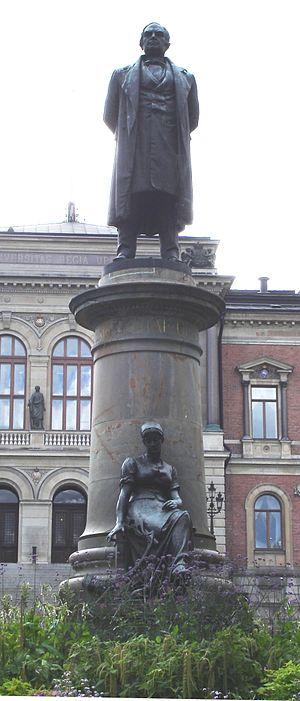
Erik Gustaf Geijer est un écrivain suédois, historien, poète, philosophe et compositeur. Ses écrits ont servi à promouvoir le nationalisme romantique suédois. Il a également été un défenseur influent du libéralisme.